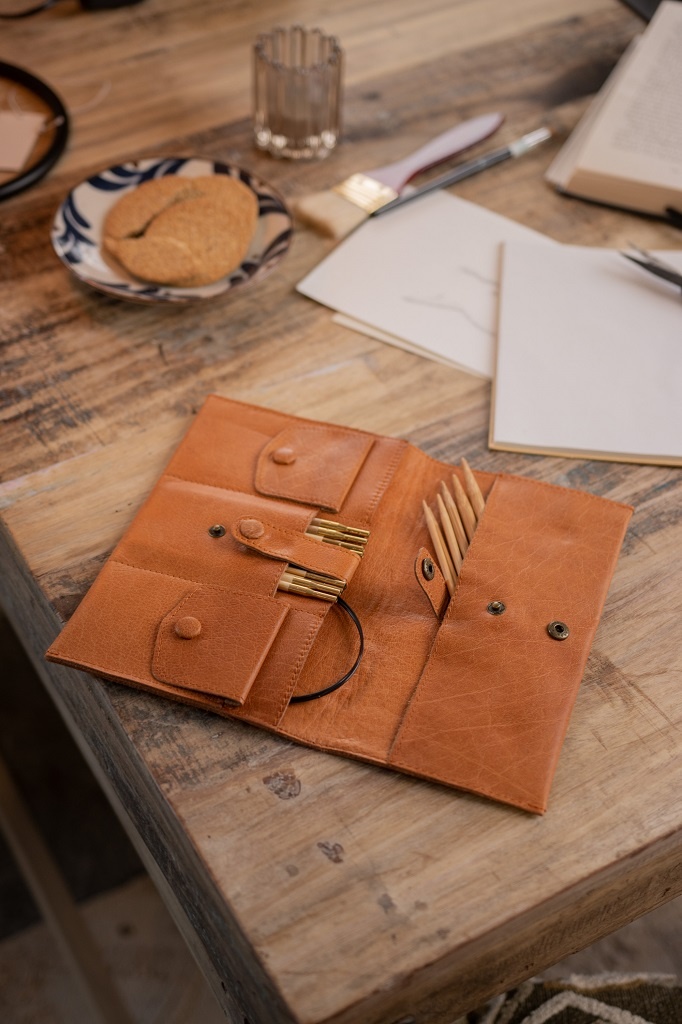
muud Hepburn Needle Case
Hepburn from muud is a beautiful and functional storage case with many applications. The inside of the case features two large and two smaller pockets that provide space for crochet hooks, knitting needles and small accessories. The case slides easily into your everyday bag making it easy for you to bring your tools on the go. • Made with genuine leather • Holds up to 5 crochet hooks and accessories • Button closure Specifications: Height: 17 cm, Length: 28 cm, Width: 26 cm Leather colour, Whisky. Leather is a natural material, and its appearance may therefore vary from product to product. The actual product colour may also vary from the visual representation on this website. Leather Care information Keep your muud product as good as new for longer with muud Leather Care & Clean .
Brand: FelinFach
Category: Arts & Entertainment > Hobbies & Creative Arts > Arts & Crafts > Craft Organization > Needle, Pin & Hook Organizers > Hook Organizers